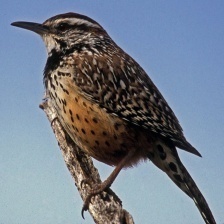
Species: CACTUS WREN
Scientific name: CAMPYLORHYNCHUS BRUNNEICAPILLUS